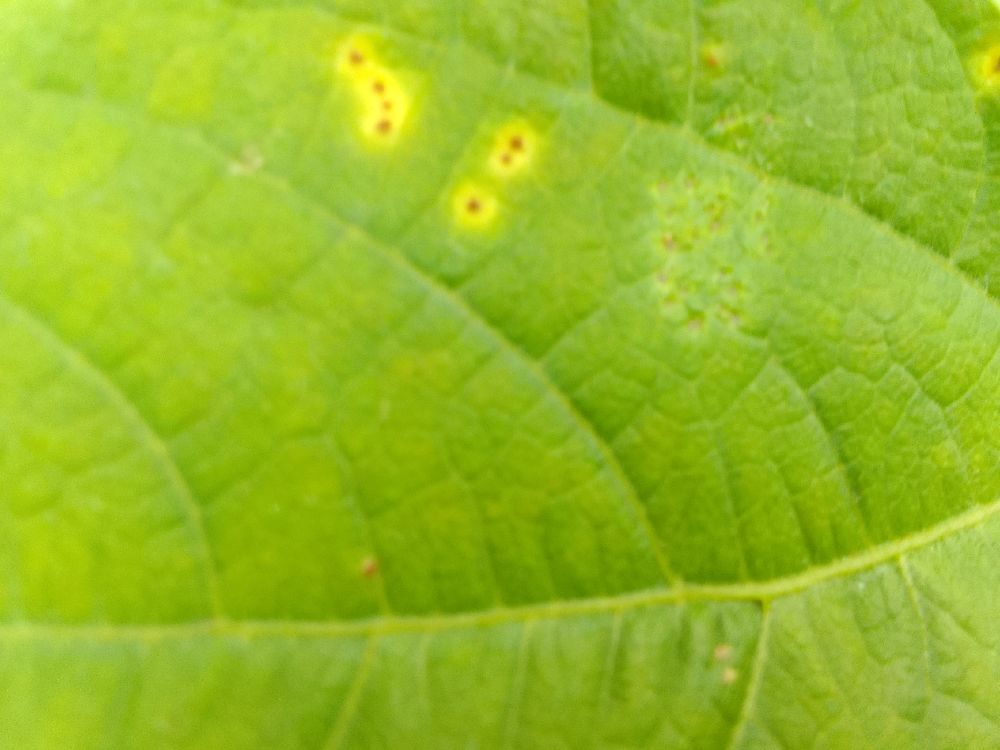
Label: rust